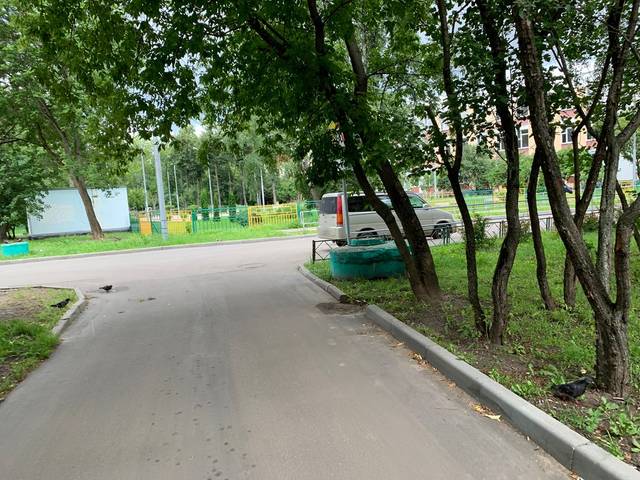
Region: Russia
Coordinates: 55.879, 37.689